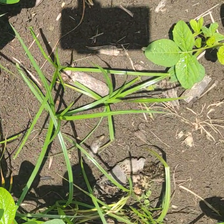
Weed species: Lavhala_(Cyperus_Rotundus)